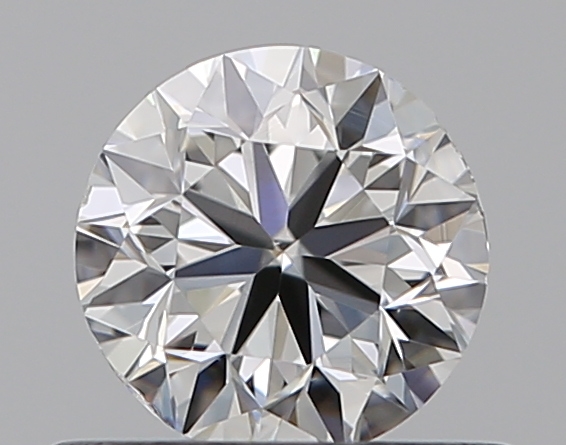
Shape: round
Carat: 0.5
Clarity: VS2
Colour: G
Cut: GD
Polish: EX
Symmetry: VG
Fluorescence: N
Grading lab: GIA
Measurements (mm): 4.87 x 4.91 x 3.19